Operation Hardihood

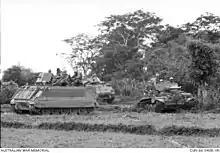
Australian M113s and U.S. M56 Scorpion during the operation

On 16 May the 1/503rd Infantry moved by road from its base at Long Binh to Bà Rịa and began operations around the village of Long Phước. On 17 May While the 1/503rd established blocking positions around the village, ARVN forces moved in to sweep the area meeting strong resistance from a company from the VC D445 Provincial Mobile Battalion in an extensive tunnel and bunker system. One company of the 1/503rd Infantry lost 12 killed and 35 wounded during the clash, while VC losses were 16 killed. The clearance of the fortified village of Long Phước began two days later.